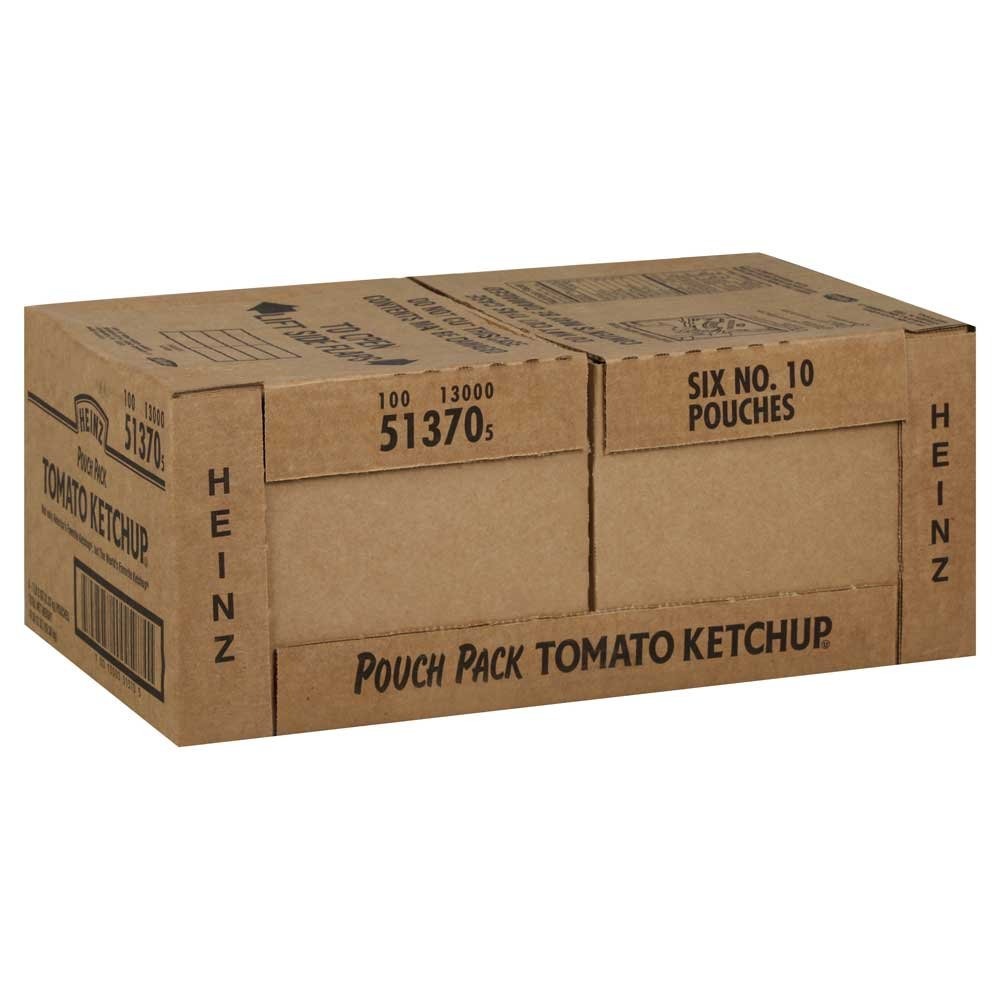
Item Name: Ketchup Pouch Pack, 10 Pouch -- 6 per case
Value: 6.0
Unit: Count

Price: 108.92